Tannhäuser (opera)

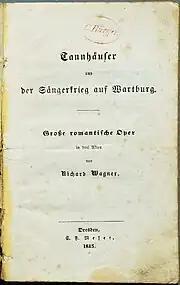
Libretto, Dresden 1845

The libretto of "Tannhäuser" combines mythological elements characteristic of German "Romantische Oper" (Romantic opera) and the medieval setting typical of many French Grand Operas. Wagner brings these two together by constructing a plot involving the 14th-century "Minnesänger" and the myth of Venus and her subterranean realm of Venusberg. Both the historical and the mythological are united in Tannhäuser's personality; although he is a historical poet composer, little is known about him other than myths that surround him.